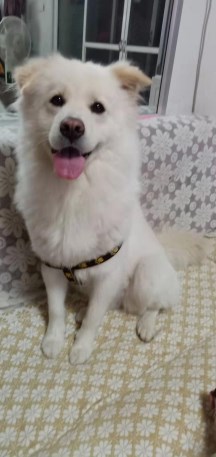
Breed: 2192-n000088-Samoyed